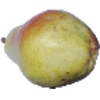
Label: pear_williams